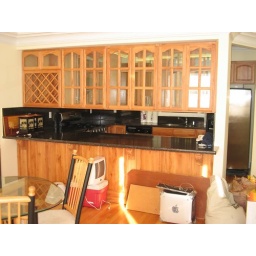
glass door in both sides of shelves, marble countertops